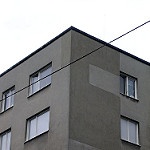
Label: buildings